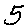
Label: 5